Republican Front (French Fifth Republic)

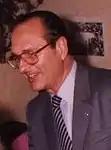
Jacques Chirac set up a “cordon sanitaire” against the FN during the first cohabitation period.

In 1986, Laurent Fabius raised the possibility of a Republican withdrawal strategy against the FN in preparation for the legislative elections, but the idea gained little traction. The term "cordon sanitaire" appeared for the first time in France in a manifesto published in "Le Monde" in 1987, written by Jean-Christophe Cambadélis and signed by 122 personalities. Academic Pierre Ecuvillon views this as "both a symbolic passing of the torch from the moral prohibition imposed by SOS Racisme to a political interdiction that would quickly become a norm, and a circumstantial reaction partly motivated by Jean-Marie Le Pen's misstep" regarding his remarks on "AIDS victims." Ecuvillon calls it "the first step in imposing a constraint on all French political actors," though it was "not the most decisive." Lionel Jospin and Jean-Pierre Chevènement distanced themselves from the manifesto.